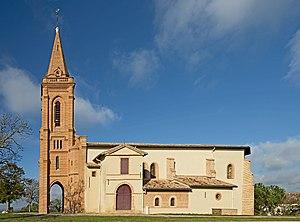
Vacquiers est une commune française située dans le sud-ouest de la France, dans le département de la Haute-Garonne, en région Occitanie. La commune fait partie de la région historique de l'Occitanie et du pays traditionnel du Haut-Languedoc.
La liste des églises de la Haute-Garonne recense de manière exhaustive les églises situées dans le département français de la Haute-Garonne.